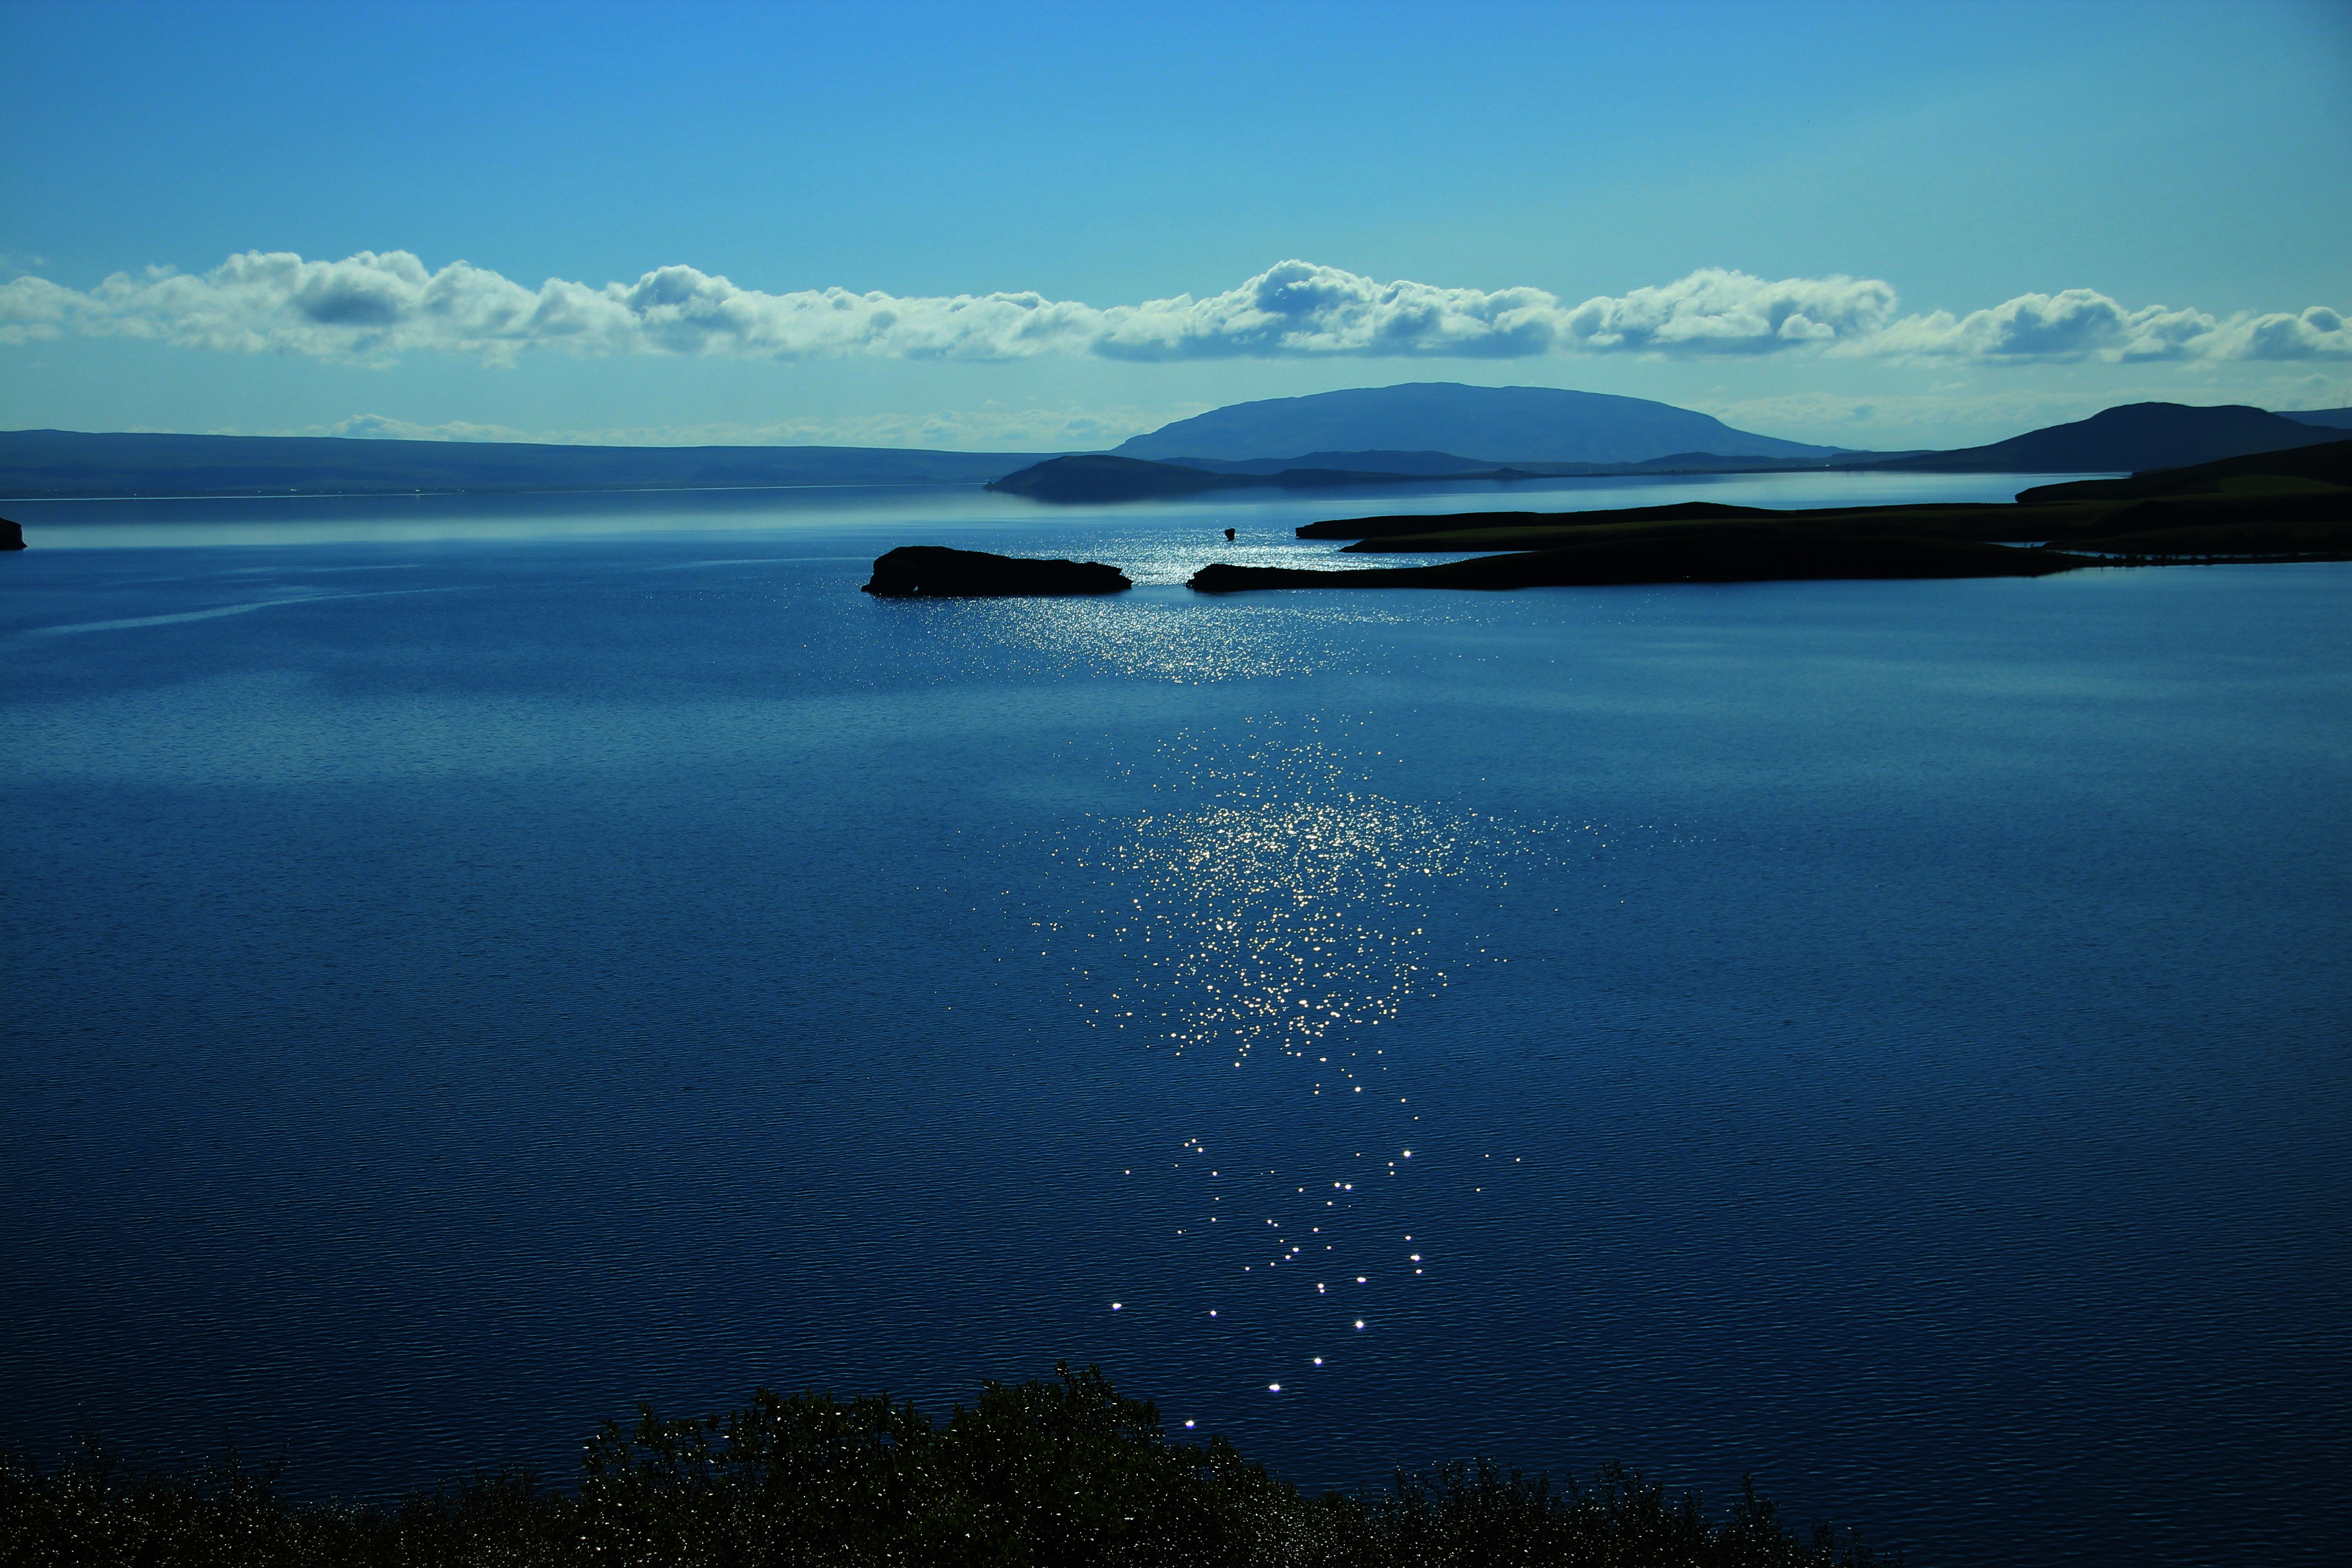
sea, coast, water, ocean, horizon, mountain, cloud, sky, sunrise, sunlight, morning, shore, wave, lake, dawn, dusk, evening, reflection, lagoon, bay, blue, iceland, reservoir, body of water, archipelago, loch, arctic ocean, atmospheric phenomenon